Chapel Royal

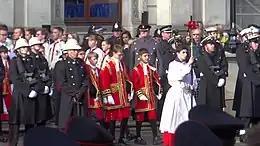
Choristers of the Chapel Royal (in scarlet) at the National Service of Remembrance at The Cenotaph in London, UK, in 2018

The location of the United Kingdom's Chapel Royal has varied over the years. For example, in the early Tudor period and in Elizabeth I's reign, the Chapel's activity was often centred on the Greenwich Palace and the Palace of Whitehall. During the reign of King Charles III, the Chapel's primary location is at St James's Palace.